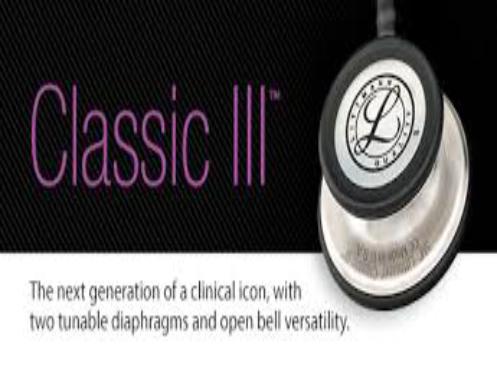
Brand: littmann
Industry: Electronic